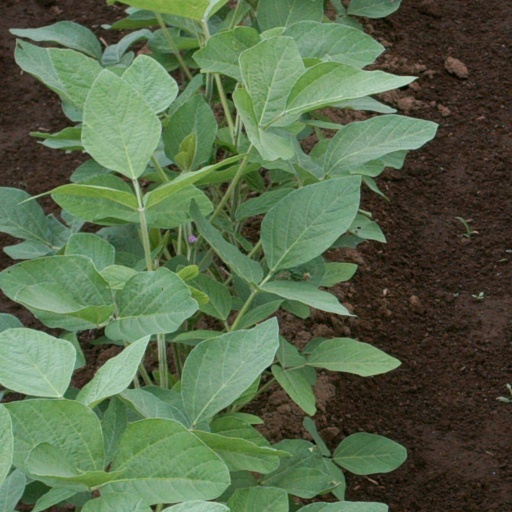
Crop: soybean